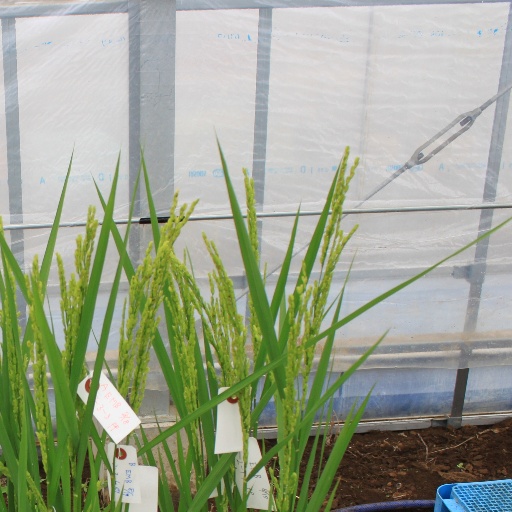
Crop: rice